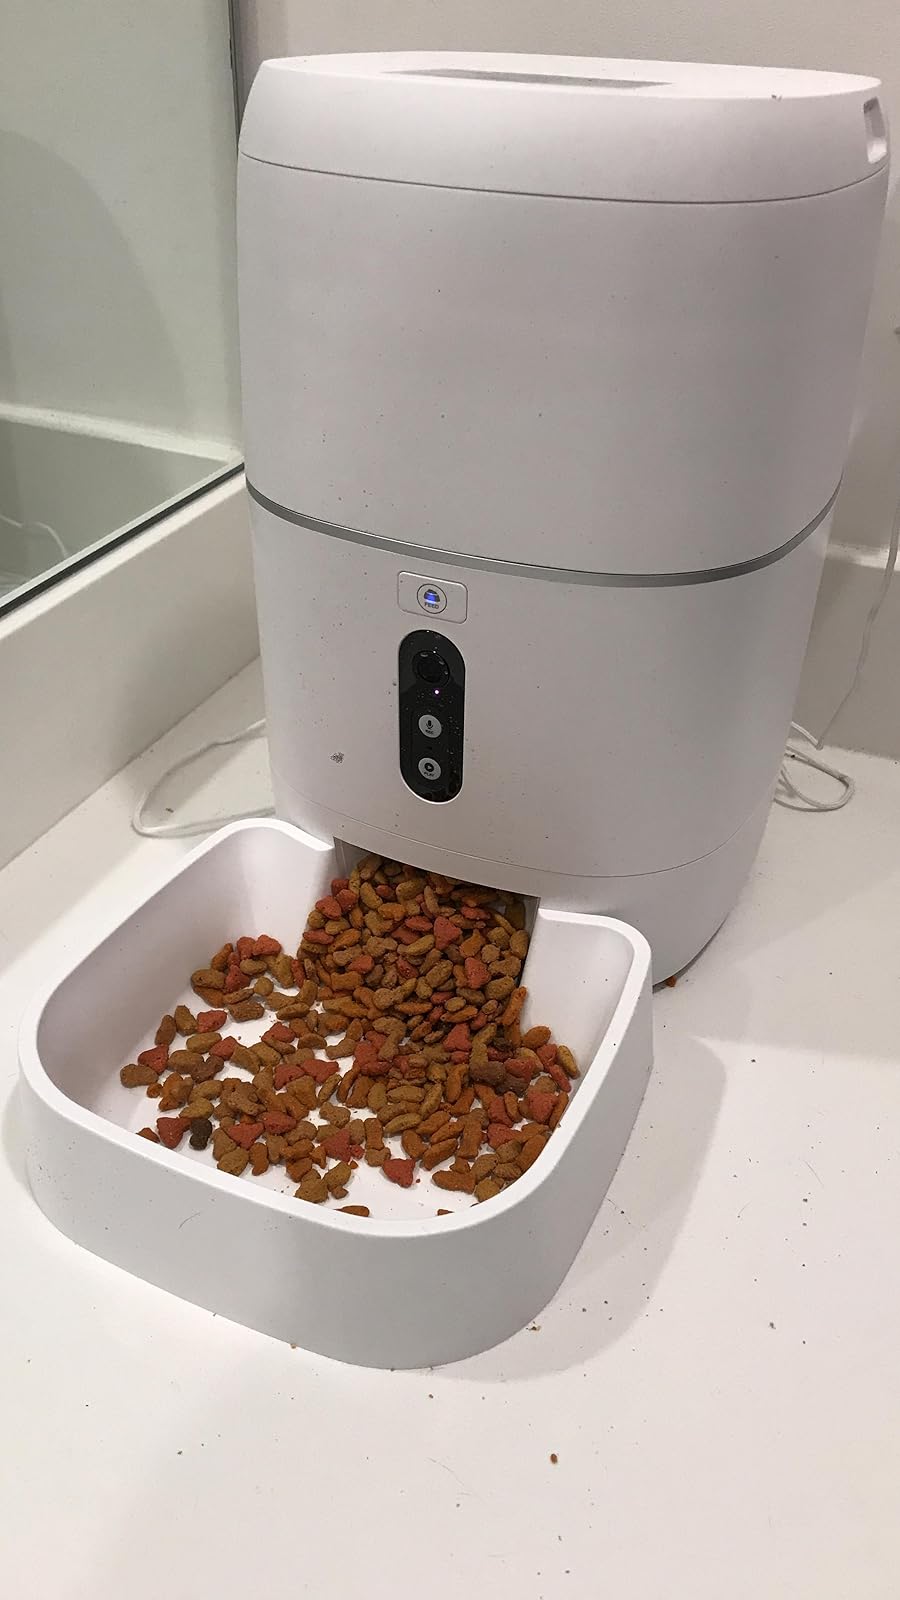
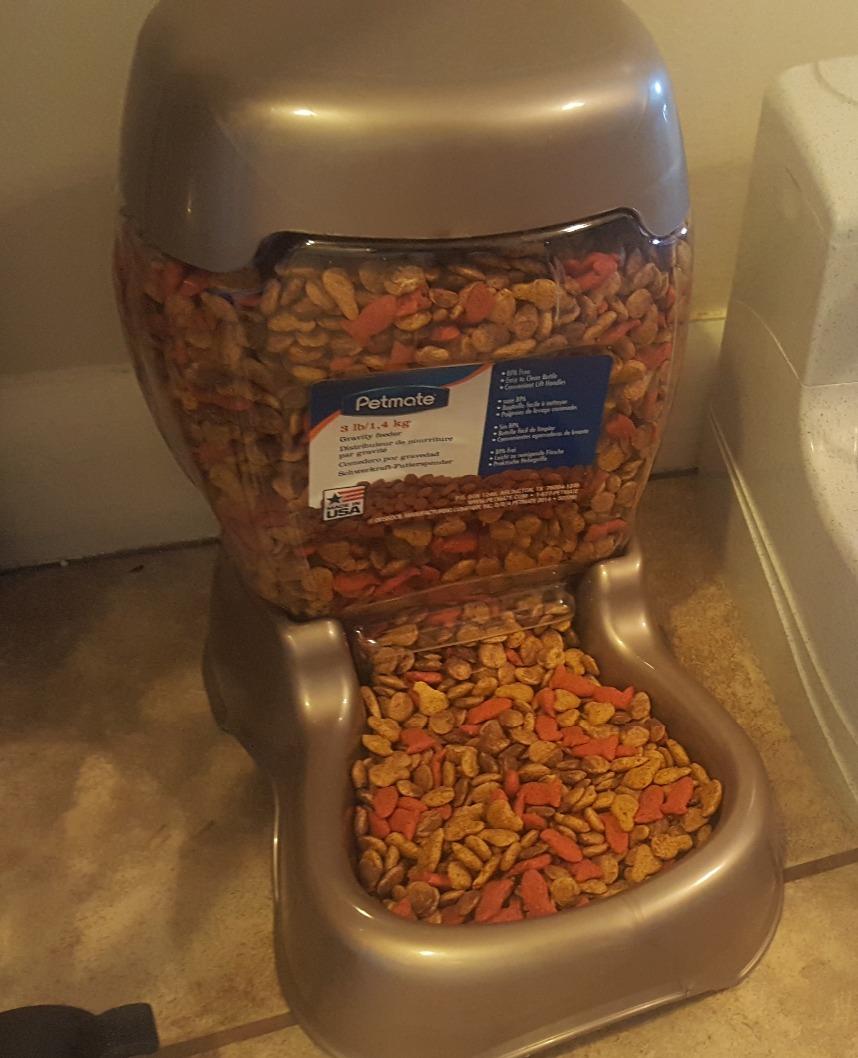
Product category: items_feeder
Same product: no